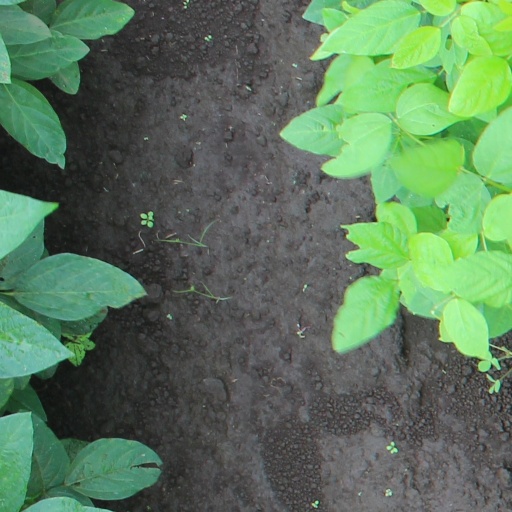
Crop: soybean